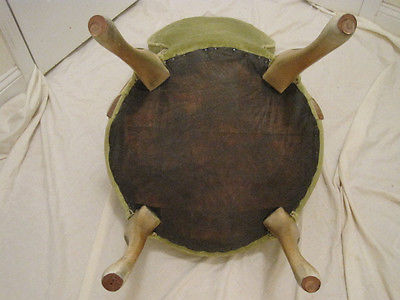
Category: chair